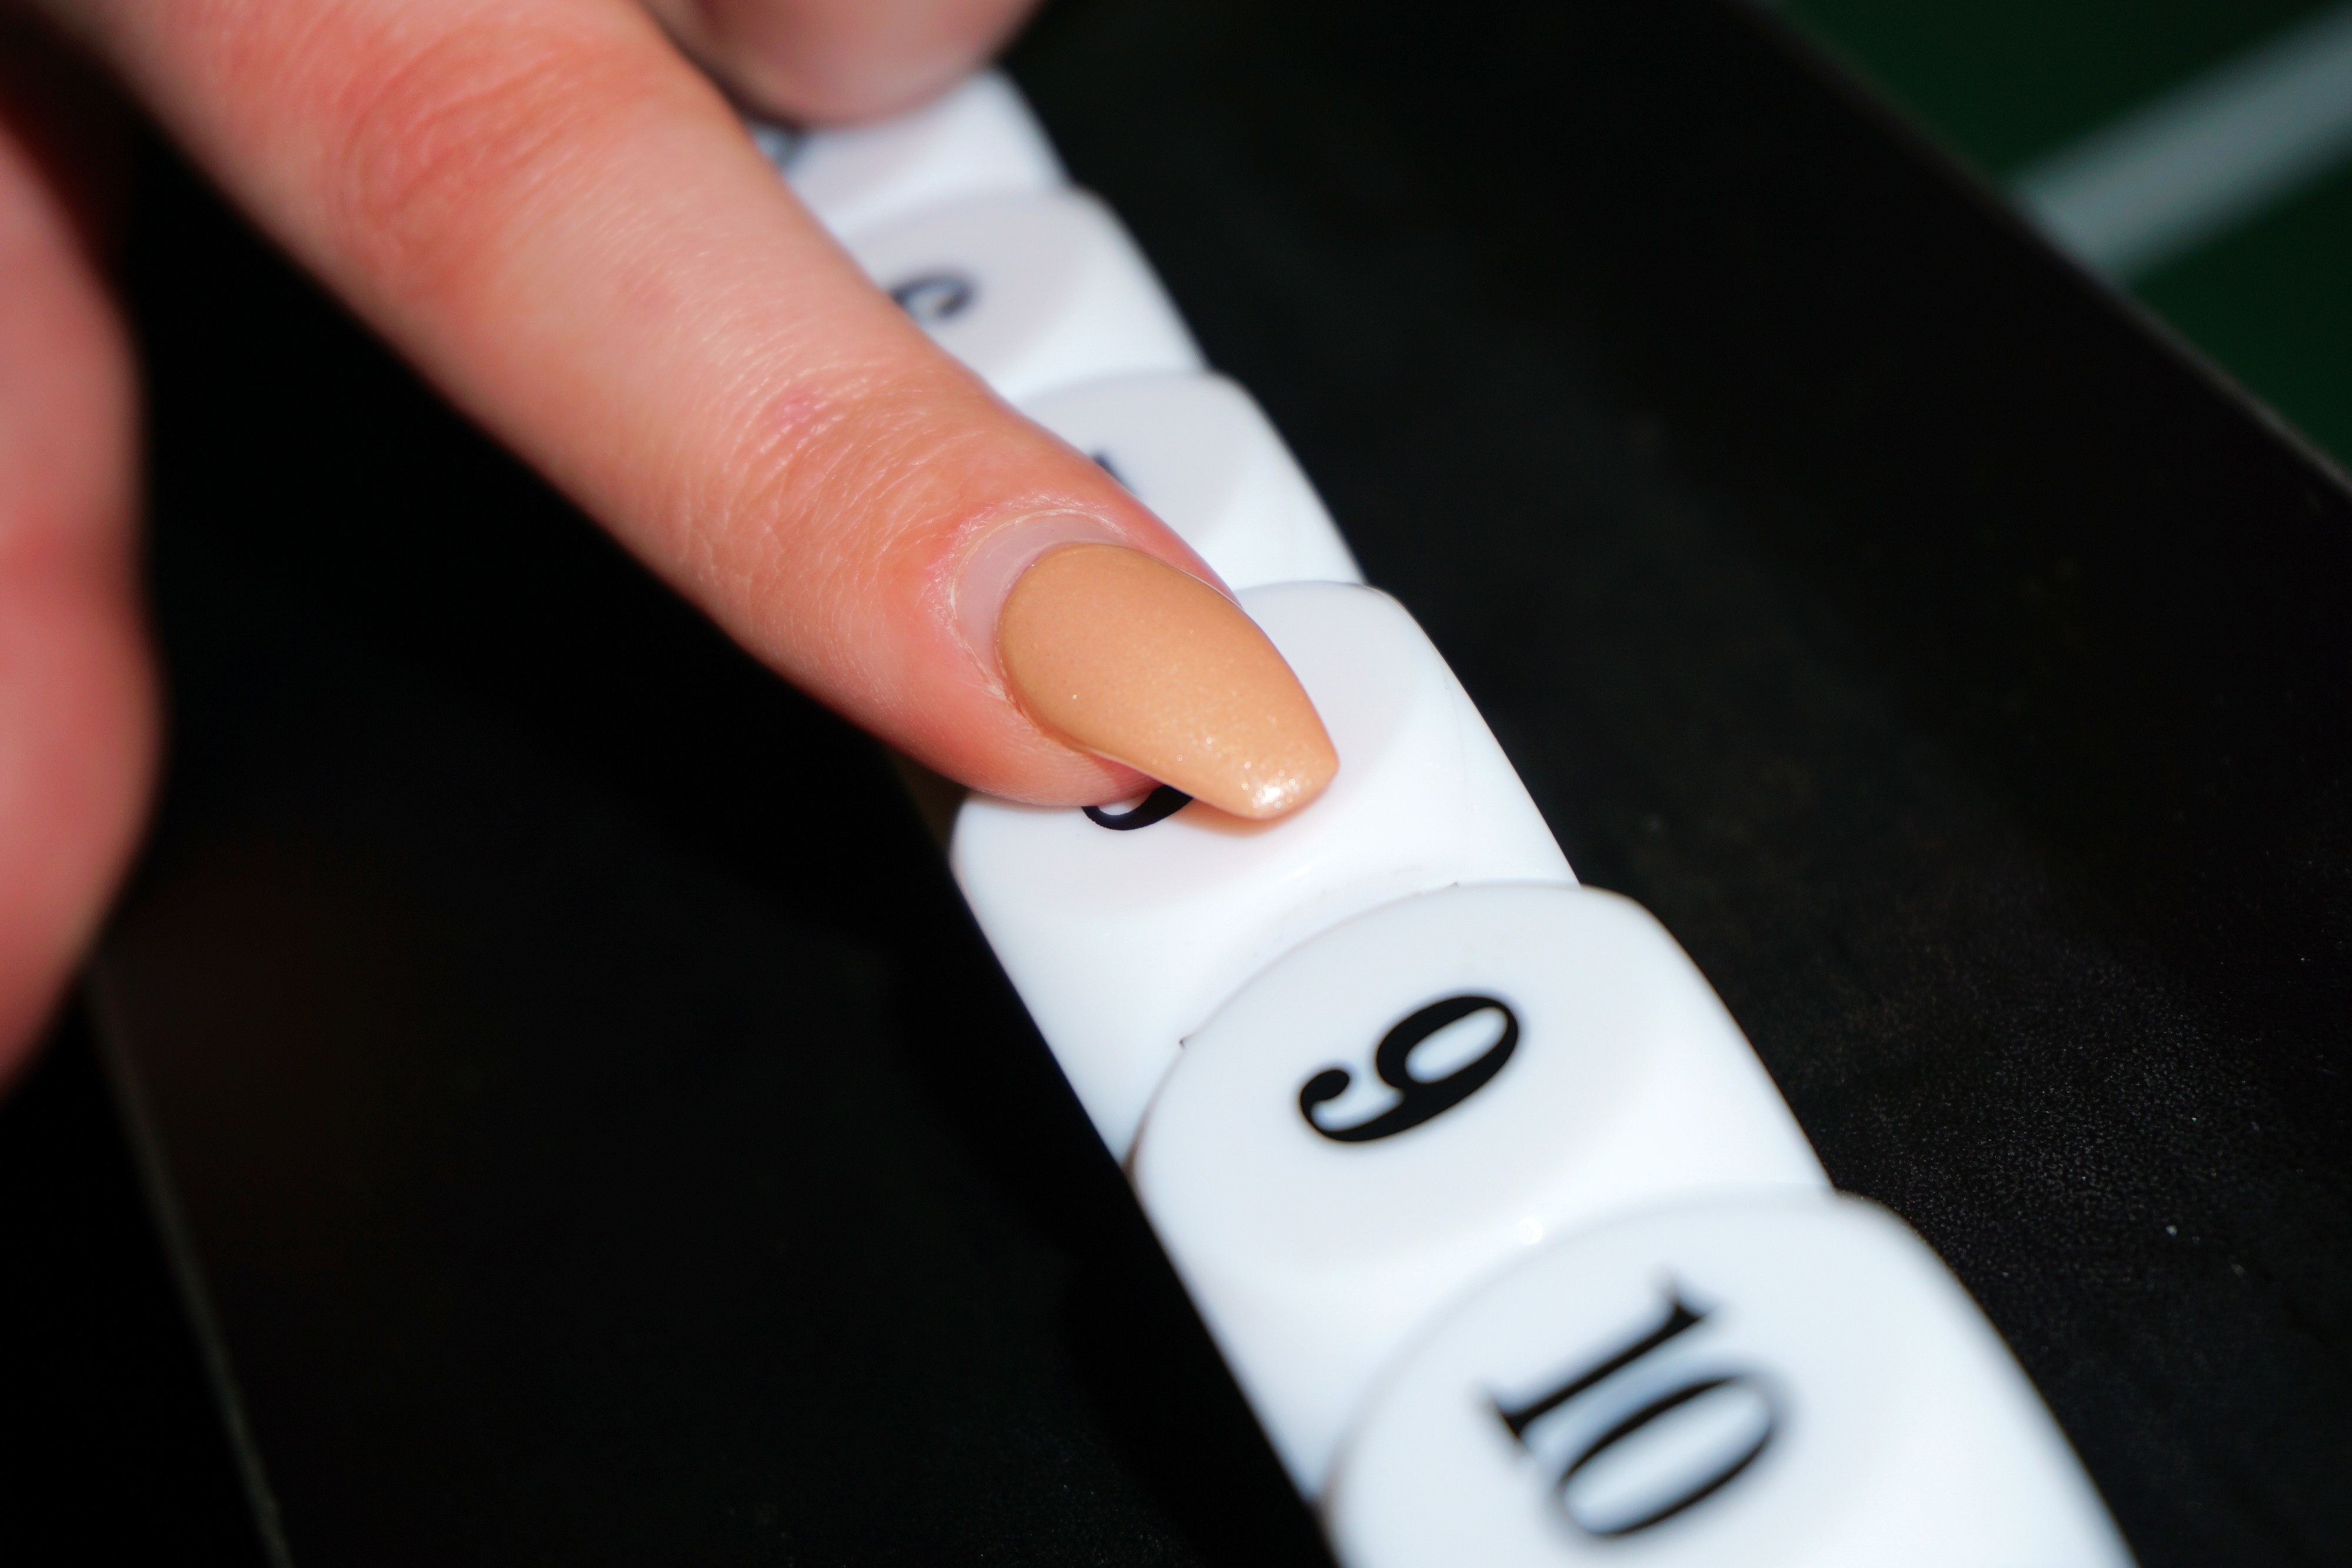
hand, white, play, finger, nail, manicure, close up, gambling, points, count, score, digit, pay, index finger, result